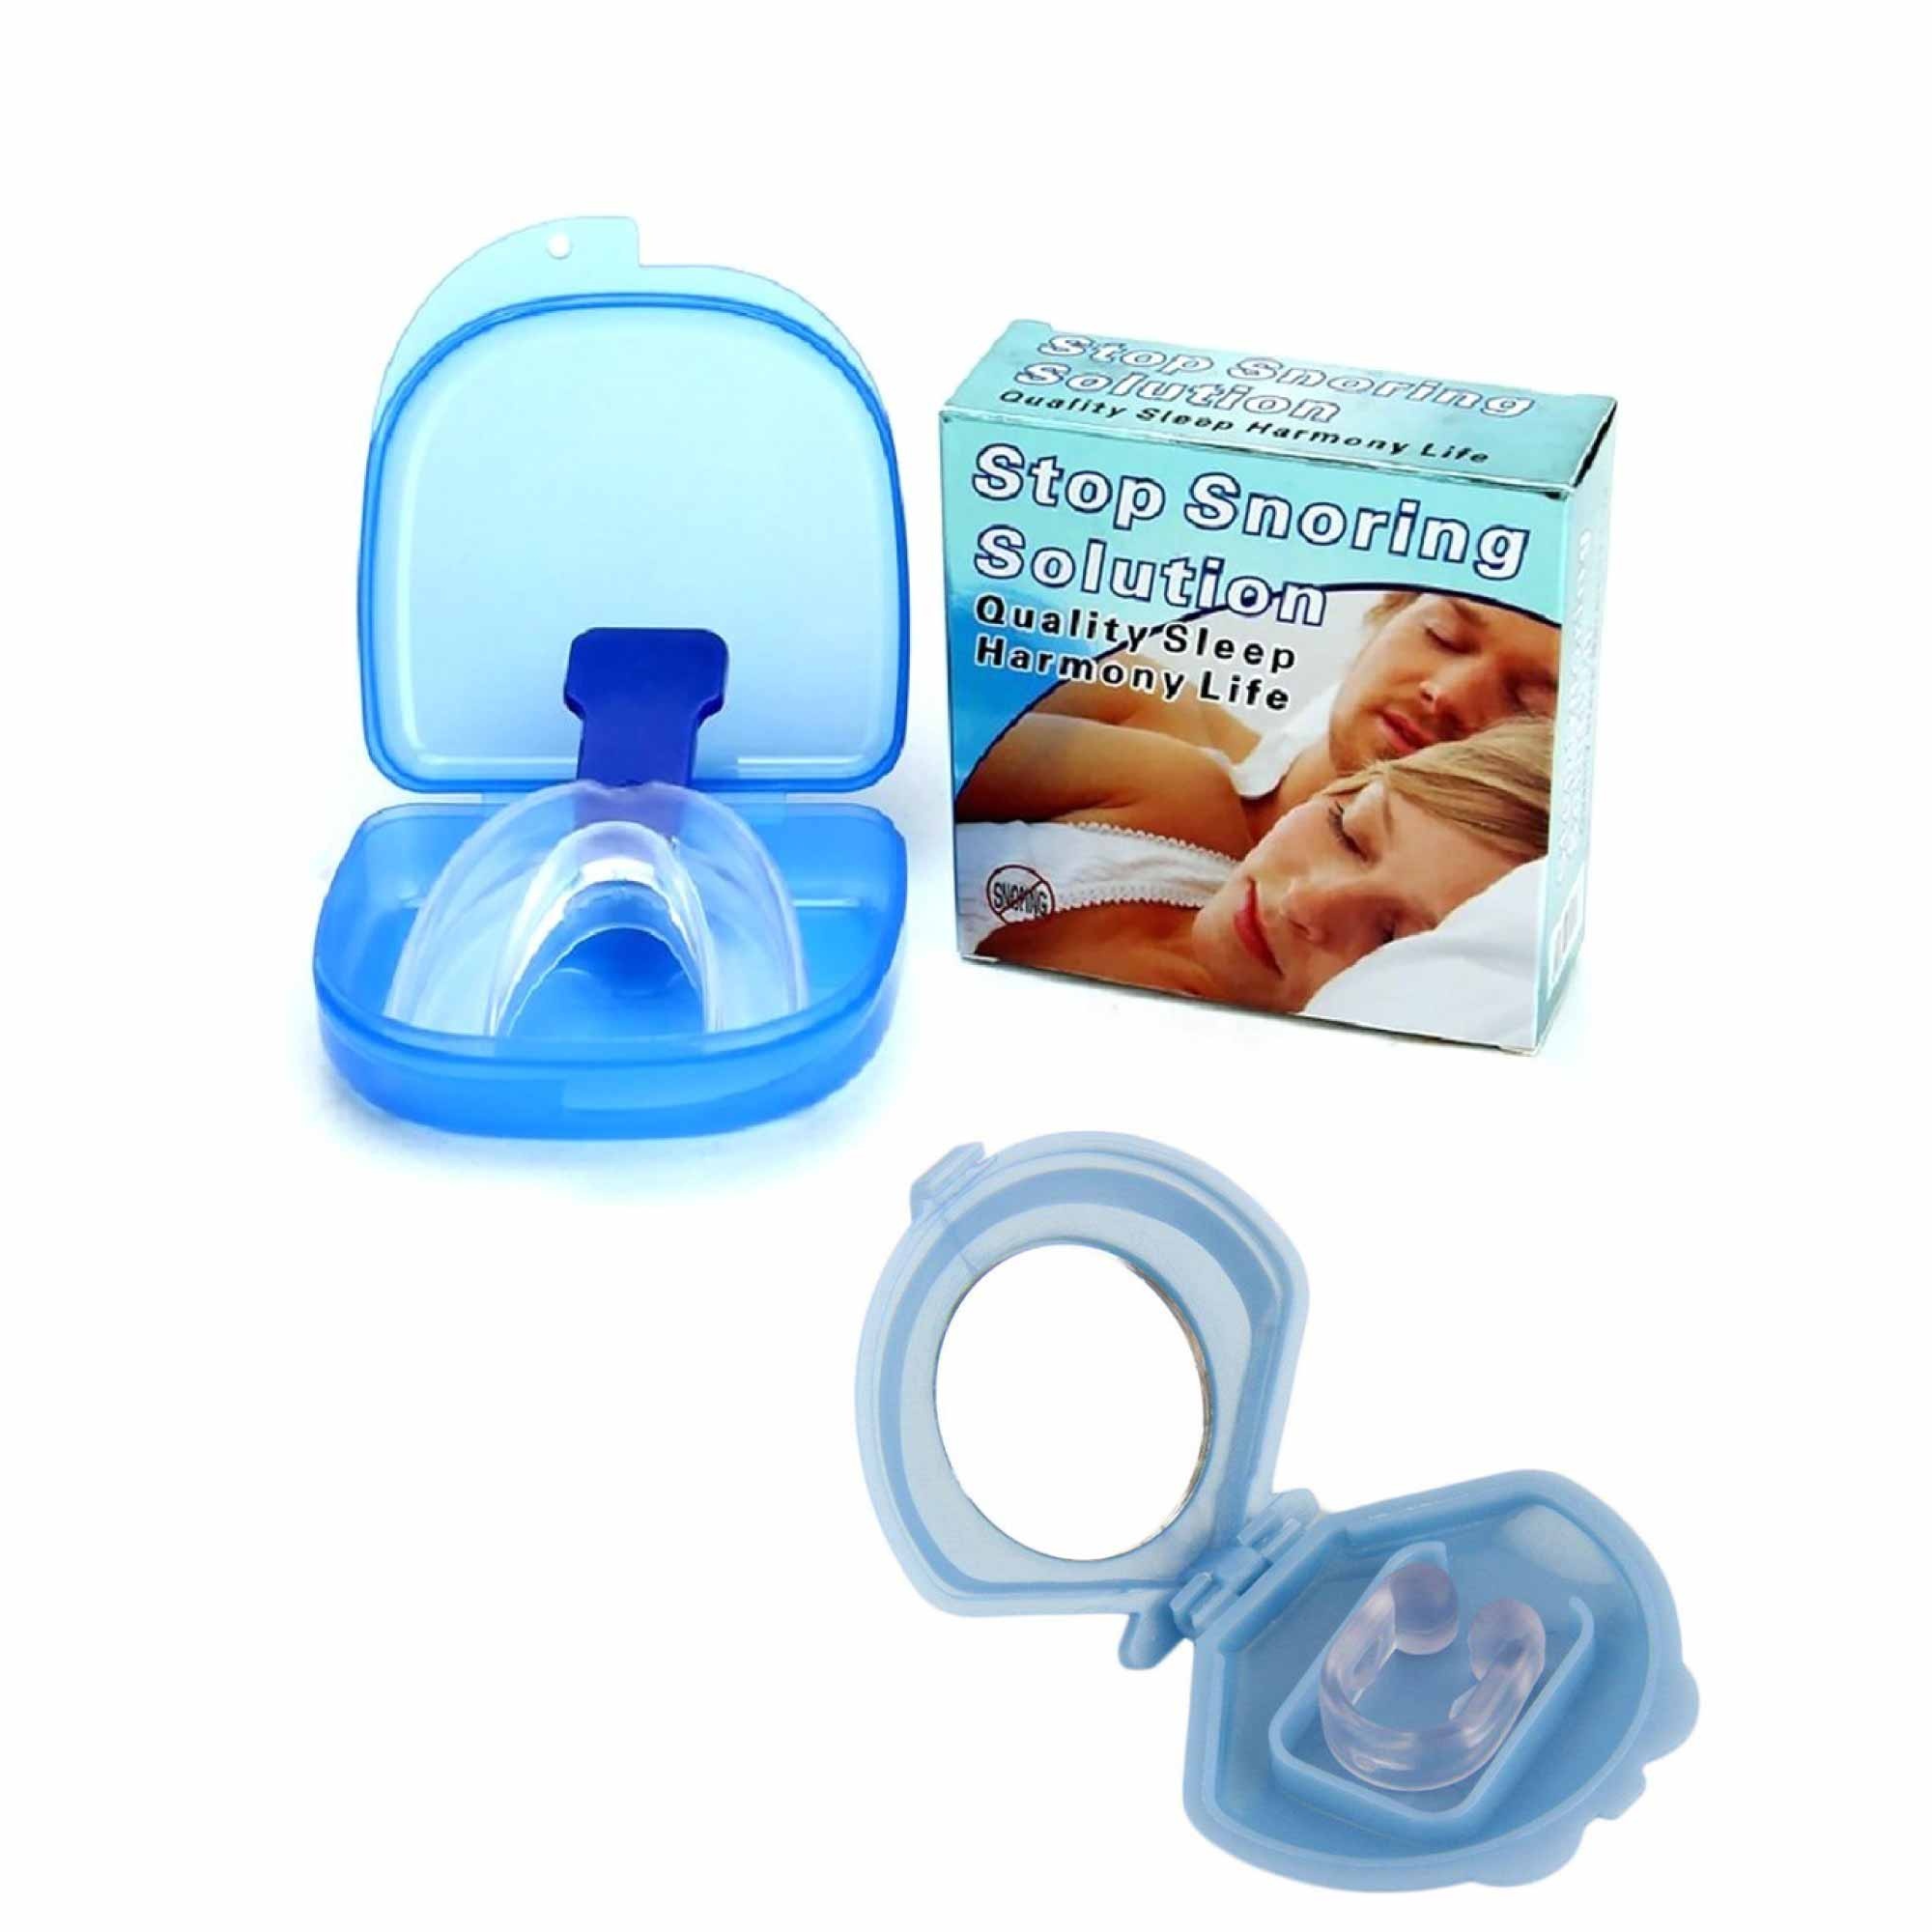
Mouthguard Mouthpiece + Nose Clip Anti Snoring Aid Sleep Breathing Device
These two snoring devices are designed to control snoring when asleep. While the mouthpiece gently holds your lower jaw in a slightly forward position while you sleep, the nose clip opens up the nose cavity while breathing during your sleep and helps rest the tongue at a normal stop position. They are both made from a comfortable soft silicone and easy to use. These devices can help reduce mild to moderate snoring. Package Includes 1 x Mouthpiece (in a factory sealed bag) 1 x Sturdy protective case for mouthpiece 1 x Handling tab to enable you to hold the mouthpiece when moulding and fitting 1 x Instruction Manual 1 x Silicon Nose Clip 1 x Sturdy Protective Case Night Stand Disclaimer Please consult your health care practitioner. These statements have not been evaluated by the Food and Drug Administration. These products are not intended to diagnose, treat, cure, or prevent any disease. We make no therapeutic use claims. Therapeutic is defined by the Australian Therapeutic Goods Administration (TGA) as: preventing, diagnosing, curing or alleviating a disease, ailment, defect or injury in persons or animals; or influencing, inhibiting or modifying a physiological process in persons or animals; or testing the susceptibility of persons or animals to a disease or ailment; or influencing, controlling or preventing conception in persons; or testing for pregnancy in persons; or the replacement or modification of parts of the anatomy in persons or animals.
Brand: Factory Direct Shop
Category: Health & Beauty > Personal Care > Sleeping Aids > Snoring & Sleep Apnea Aids